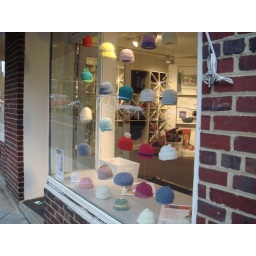
super cute knit hats in Princeton